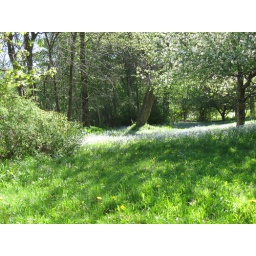
around the house: North yard with flowers and apple blossoms